Demographics of Morocco

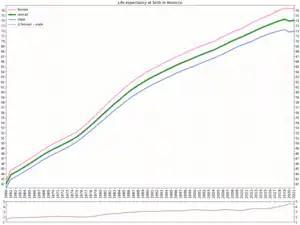
Life expectancy in Morocco since 1960 by gender

Moroccans are primarily of Arab and Berber origin as in other neighbouring countries in the Maghreb. Arabs comprise 67% of the population of Morocco, while Berbers make up 31% and Sahrawis make up 2%. However, according to "Encyclopædia Britannica", 44% of Moroccans are Arab, 24% are Arabized Berbers, 21% are Berbers, and 10% are Mauritanian Moors.